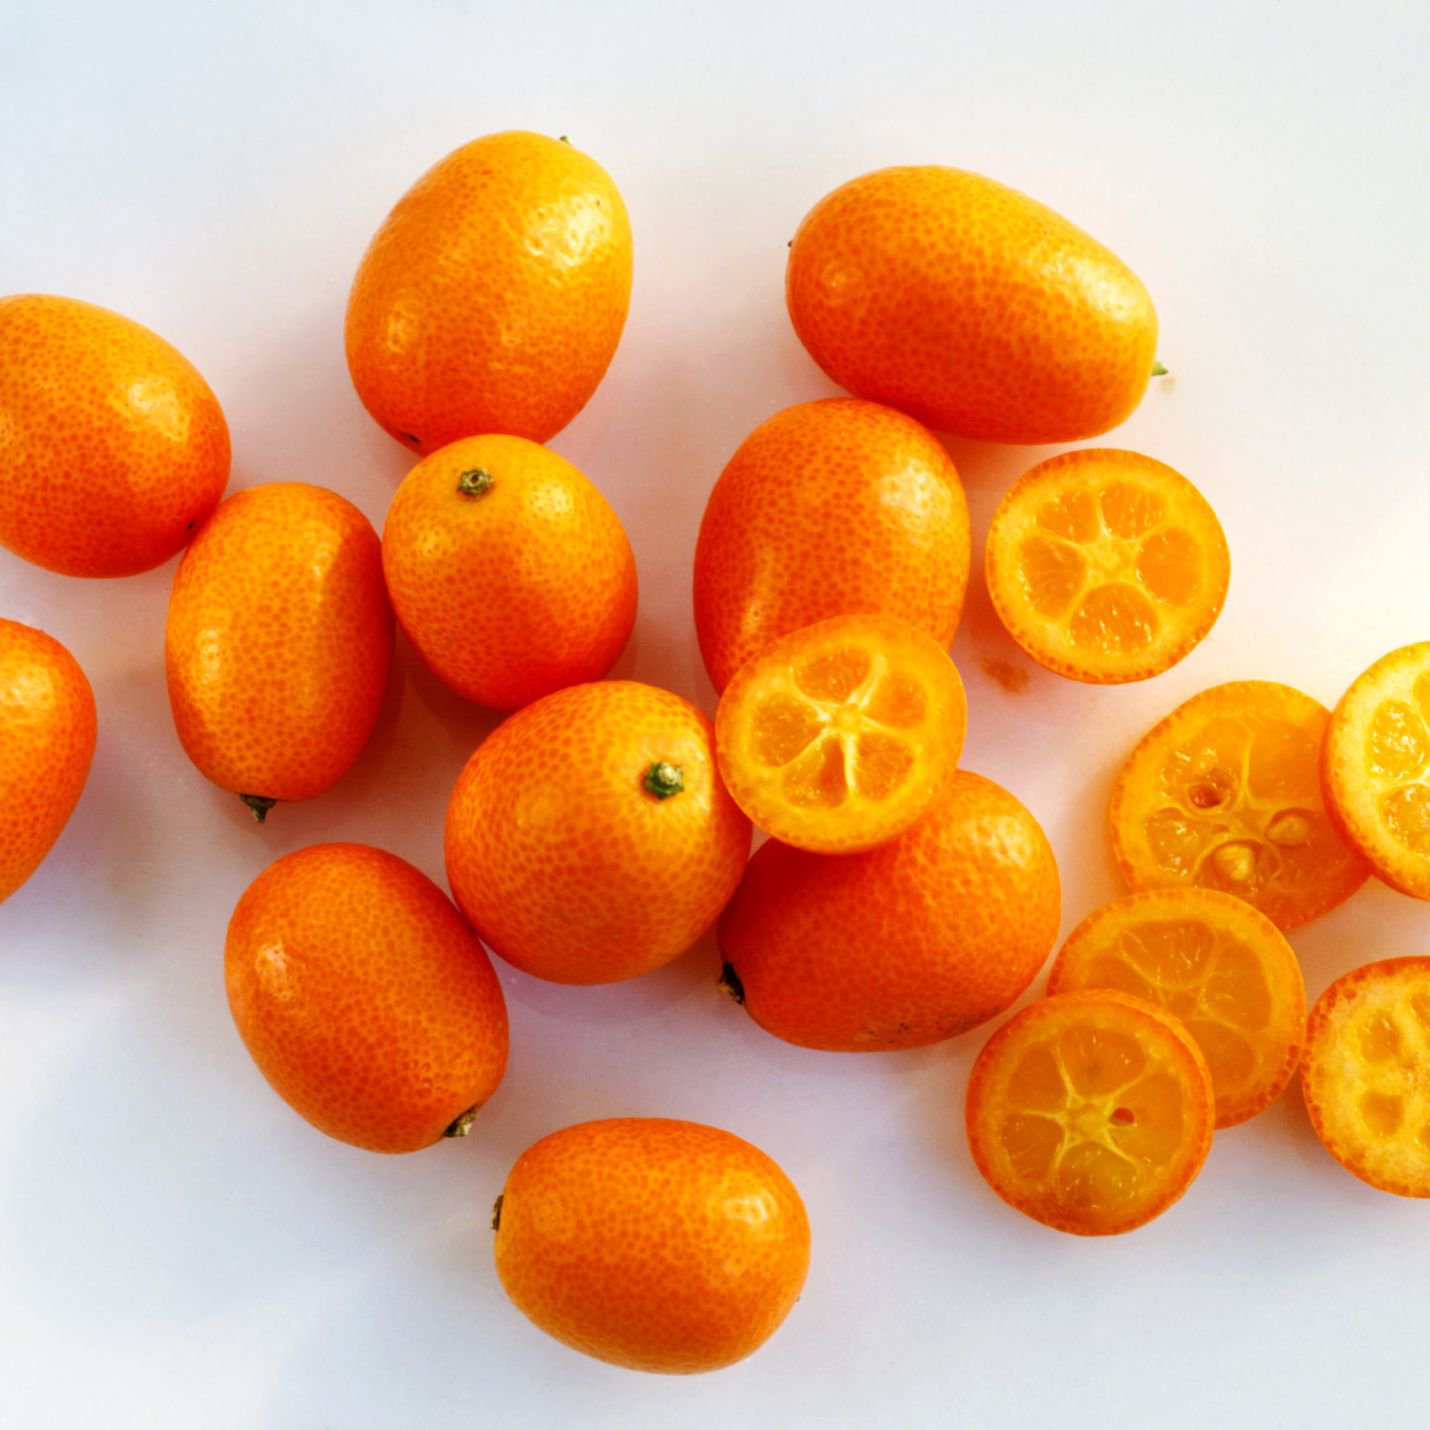
Label: Orange